Samsung Notebook 9

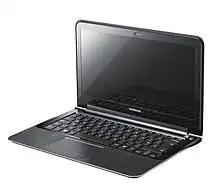
1st generation Samsung Series 9

On May 4, 2011, Samsung also introduced 11.6" display version of the Series 9 in the Korean market and later abroad. It had the same design identity, specification and exterior material as the 13.3" model except the display size and CPU of Intel Core i3-380UM. The thickness remained the same but the weight was lighter at . Two months later, an updated CPU version with Intel Core i5-2537M was introduced to the Korean market to test the market perception of a smaller screen laptop. The original intention was to compete against MacBook Air line up with same screen size models, but due to sluggish demand of smaller screen size model, the 11-inch model was ceased by the end of the year. Newly developed 15-inch model superseded the 11-inch model in order to meet the larger-screen preference of the Korean market and later, it was introduced worldwide.